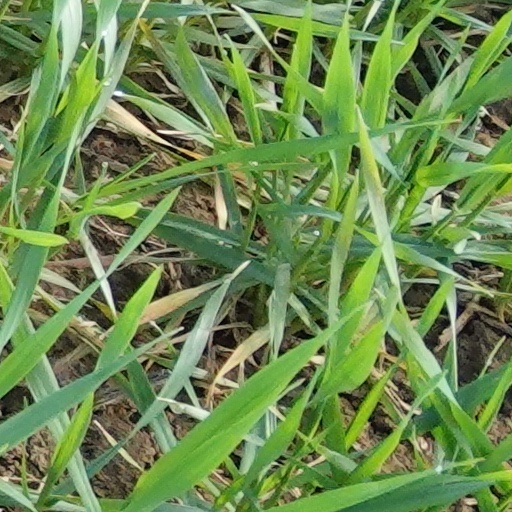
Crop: wheat